Hydrochloric acid

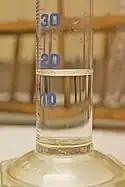
30% hydrochloric acid

Of the common strong mineral acids in chemistry, hydrochloric acid is the monoprotic acid least likely to undergo an interfering oxidation-reduction reaction. It is one of the least hazardous strong acids to handle; despite its acidity, it contains the non-reactive and non-toxic chloride ion. Intermediate-strength hydrochloric acid solutions are quite stable upon storage, maintaining their concentrations over time. These attributes, plus the fact that it is available as a pure reagent, make hydrochloric acid an excellent acidifying reagent. It is also inexpensive.